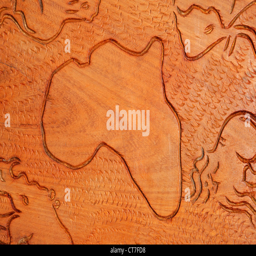
shape of the continent and animals carved in wood